Nicotine marketing

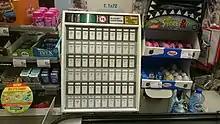
Tobacco distributor in Belgium after the introduction of plain packaging (April 2020)

Advertising restrictions typically shift marketing spending to unrestricted media. Banned on television, ads move to print; banned in all conventional media, ads shift to sponsorships; banned as in-store advertising and packaging, advertising shifts to shill (undisclosed) marketing reps, sponsored online content, viral marketing, and other stealth marketing techniques. Unlike conventional advertising, stealth marketing is not openly attributed to the organization behind it. This neutralizes mistrust of tobacco companies, which is widespread among children and the teenagers who provide the industry with most new addicts.